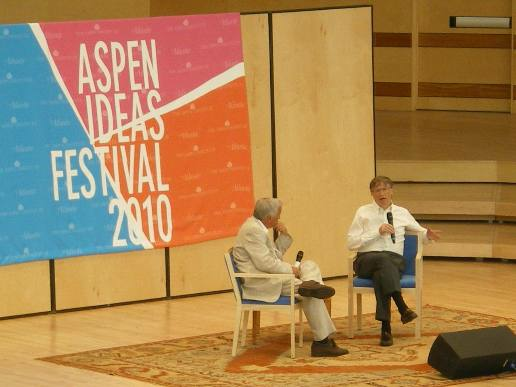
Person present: Yes